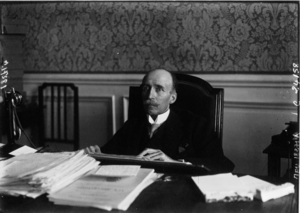
M. Seydoux, Directeur politique adjoint au Quai d'Orsay - à son bureau
Charles-Louis-Auguste-Jacques Seydoux est un diplomate et économiste français.